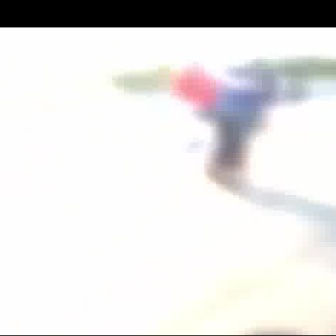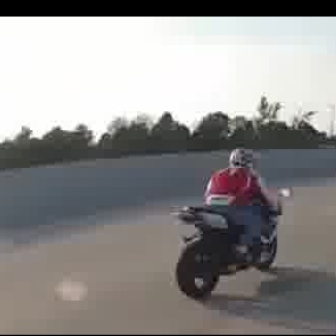
  Please identify the target specified by the bounding box [182,60,305,183] in the first image and locate it in the second image. Return the coordinates in [x_min,y_min,x_max,y_max] format.
Answer: [173,184,287,298]